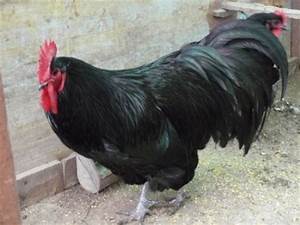
Label: gallina